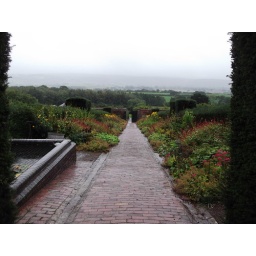
I want to go back on a blue sky day to see this view in its full glory